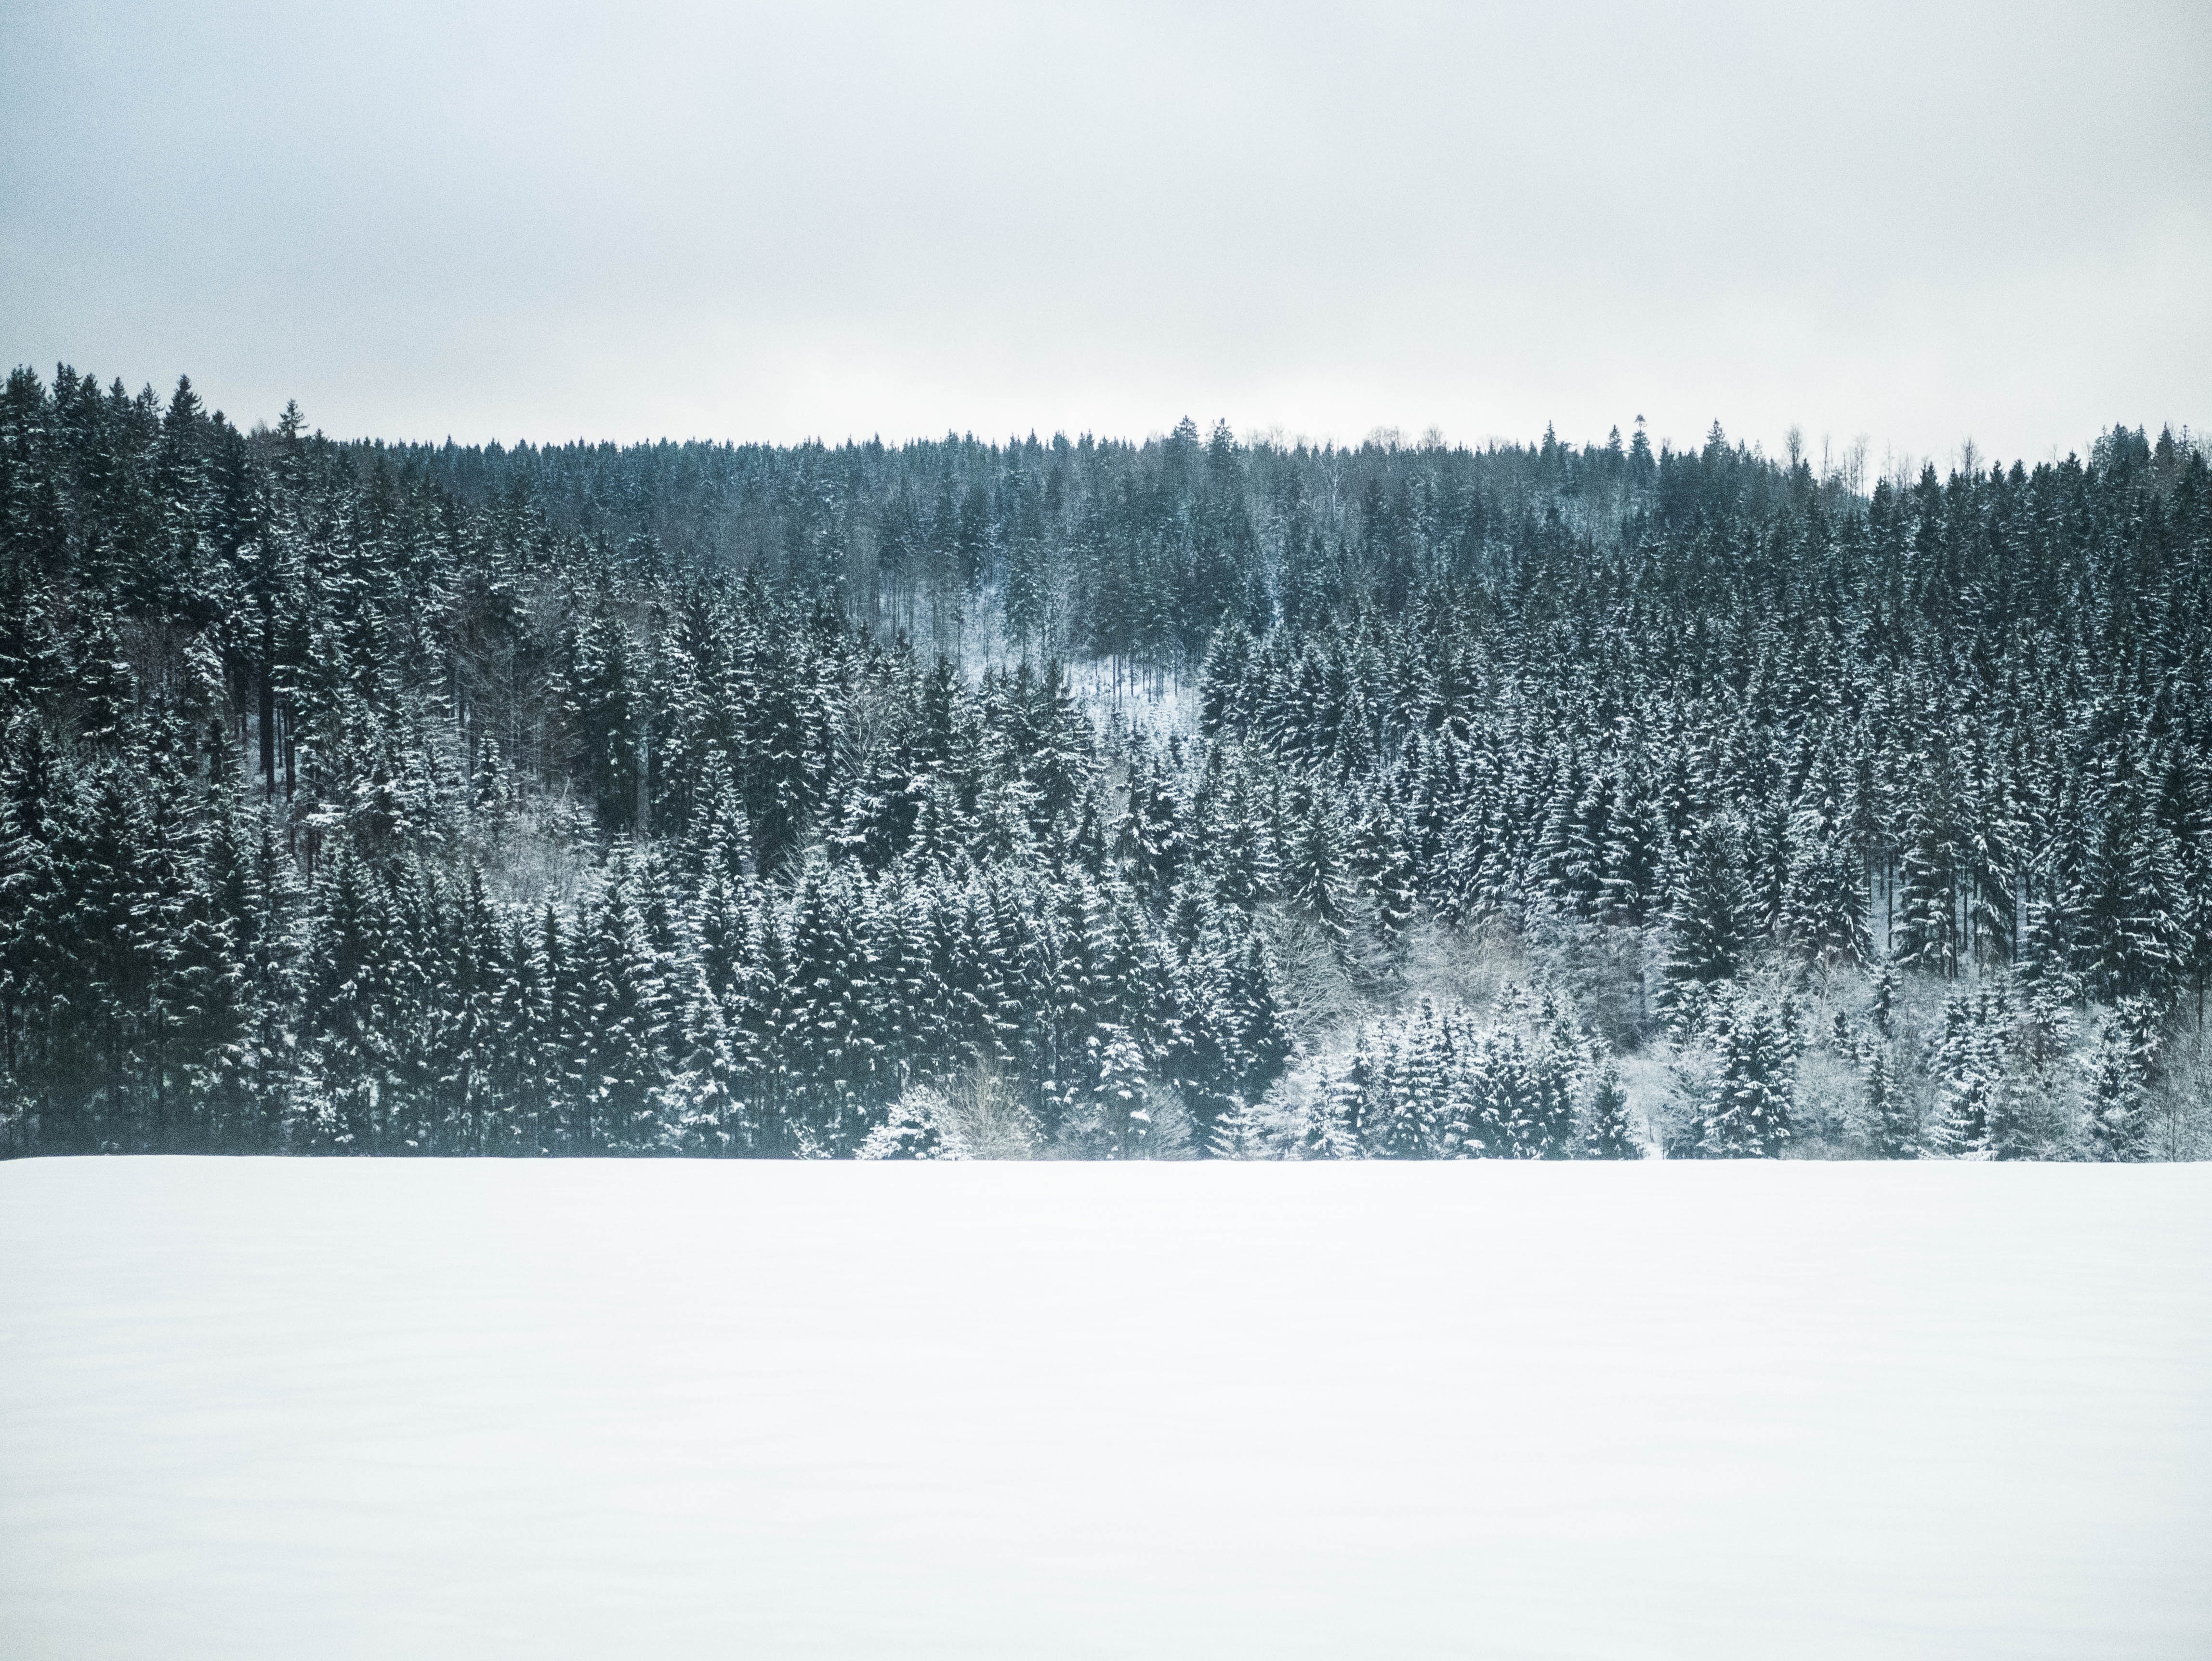
snow, winter, sky, tree, blue, water, natural environment, natural landscape, freezing, atmospheric phenomenon, wilderness, forest, biome, woody plant, mountain, plant, ice, cloud, landscape, photography, sunlight, branch, pine, pine family, fir, national park, frost, lake, conifer, vacation, temperate coniferous forest